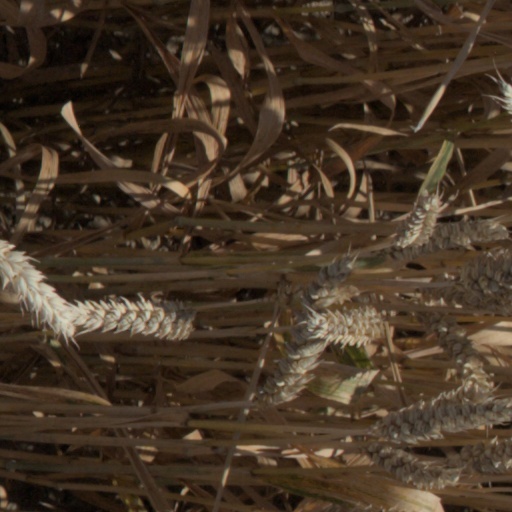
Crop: wheat